Arts Magazine

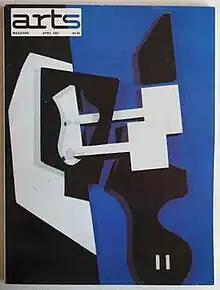
The April 1981 cover of "Arts Magazine"

Arts Magazine was a prominent American monthly magazine devoted to fine art. It was established in 1926 and last published in 1992.